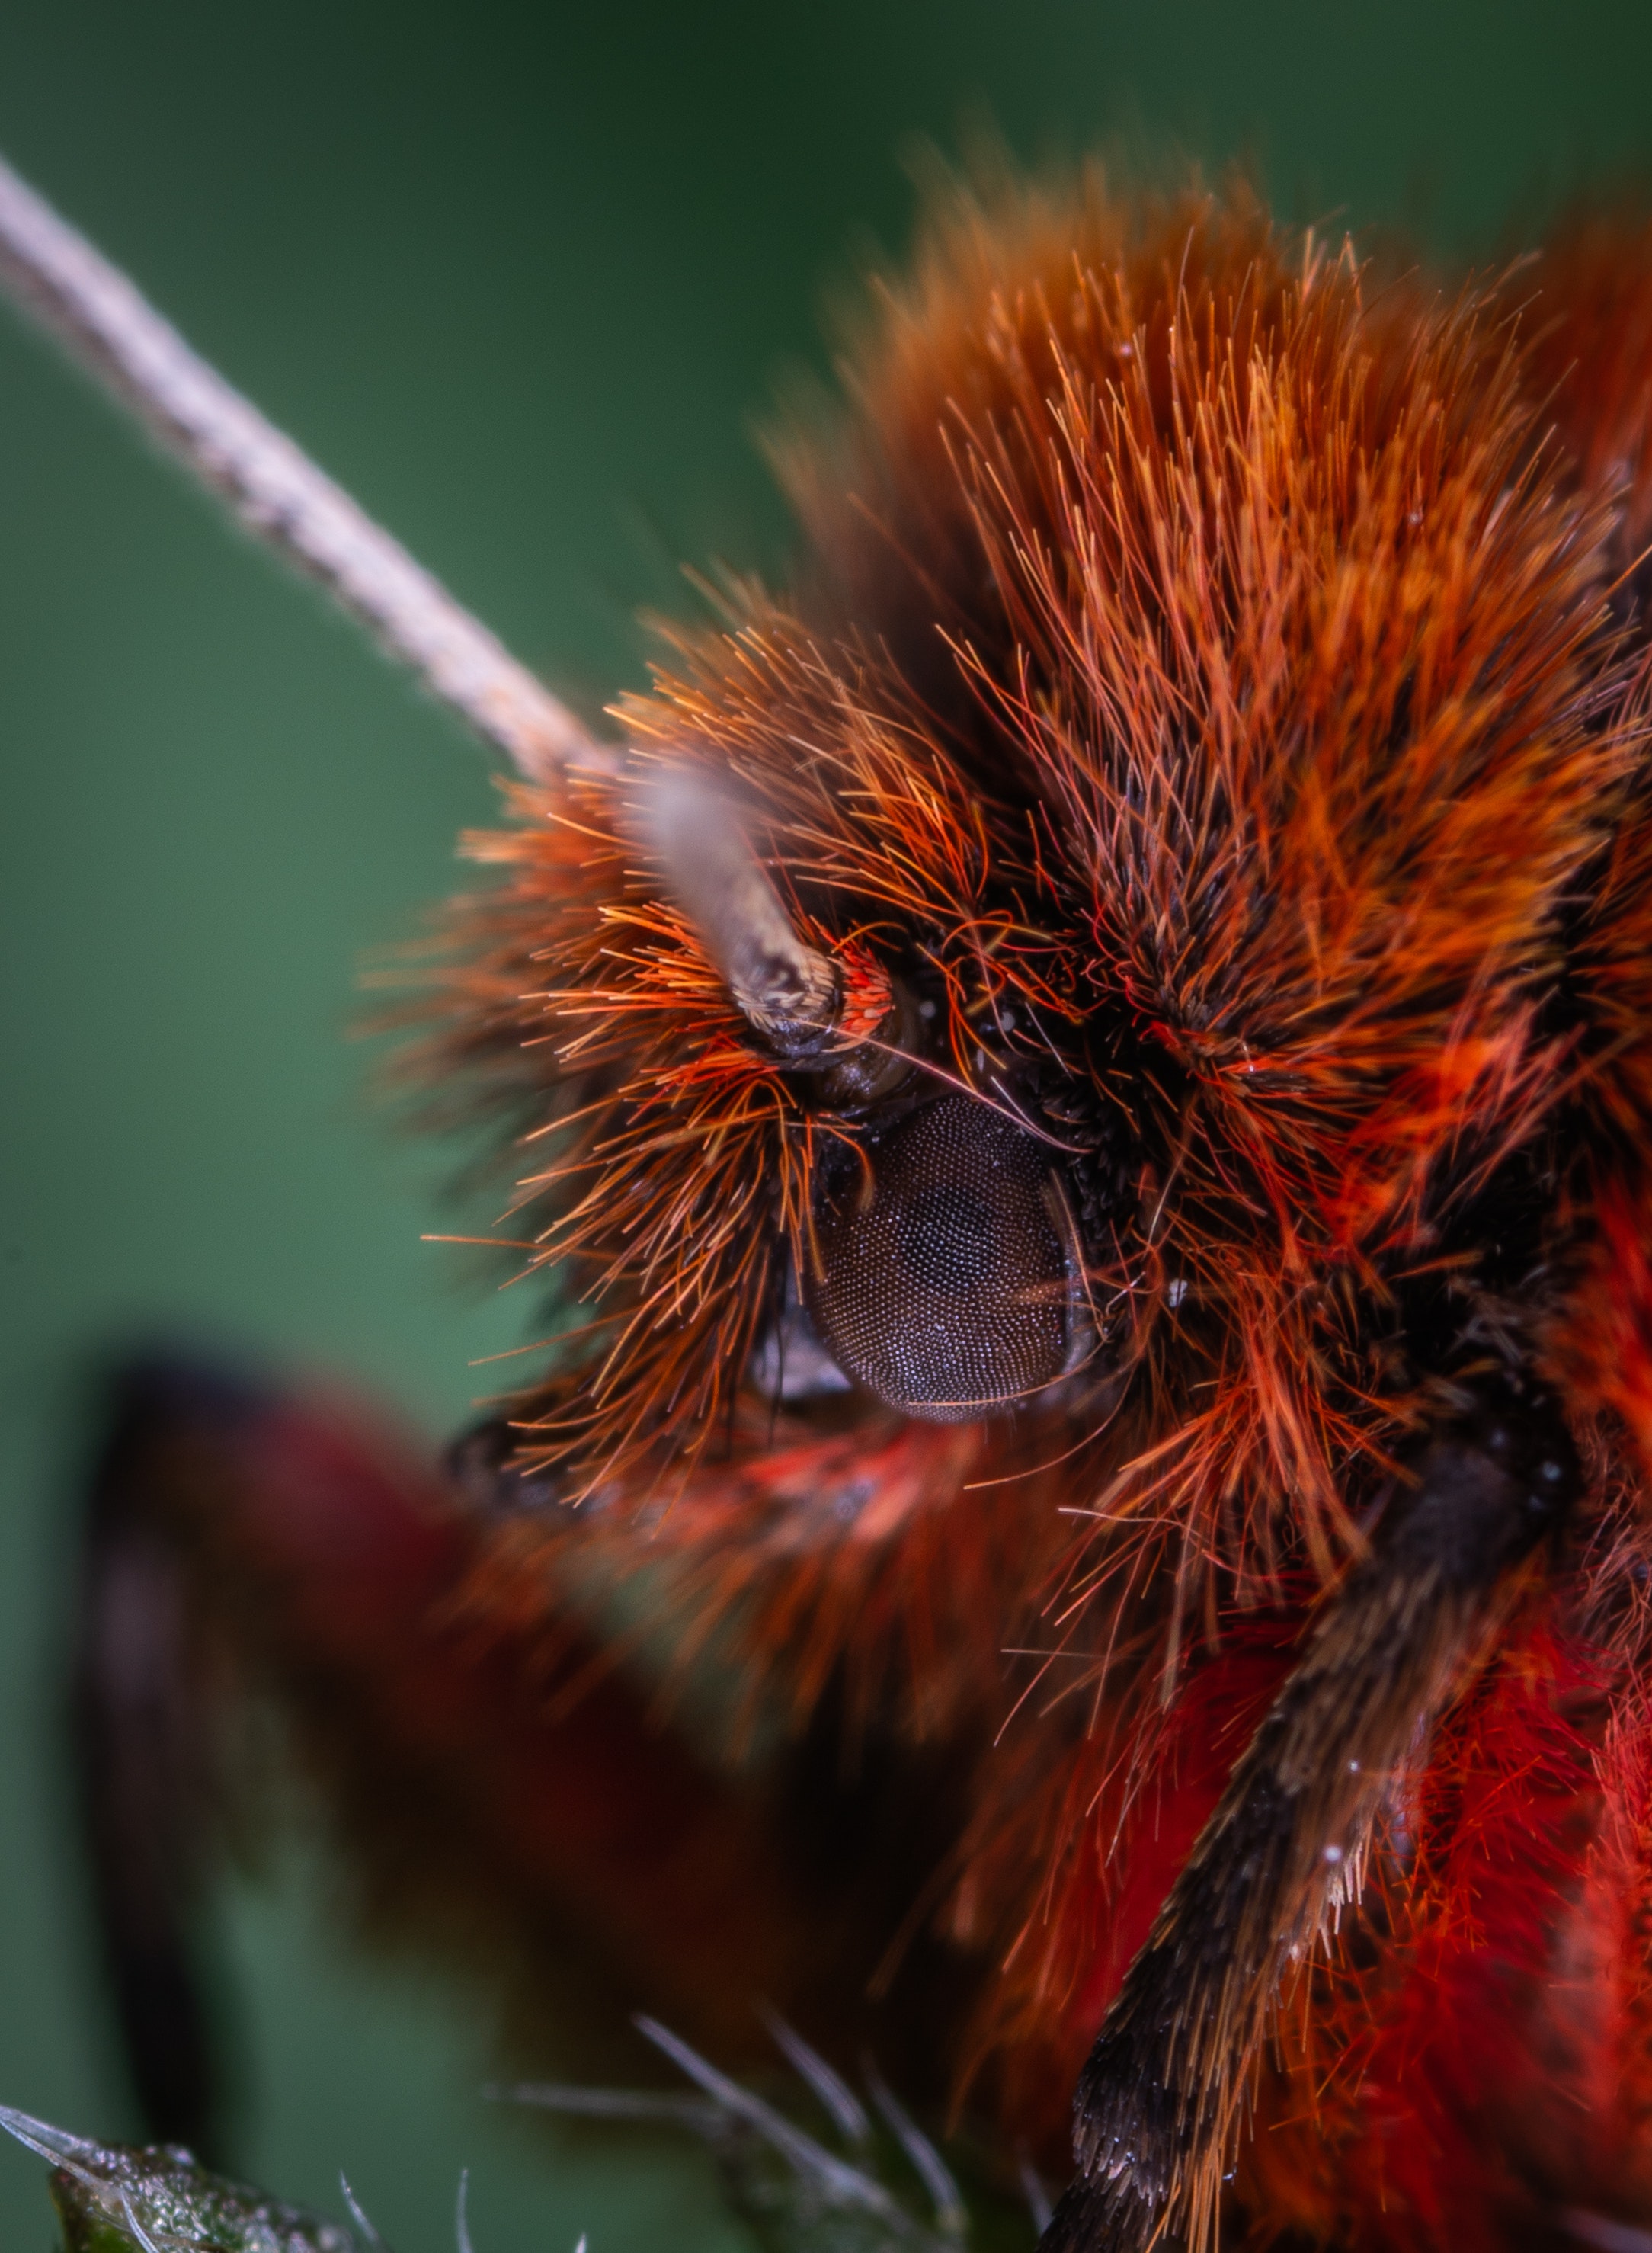
close up, eye, macro photography, organism, insect, terrestrial animal, wildlife, invertebrate, photography, plant, fur